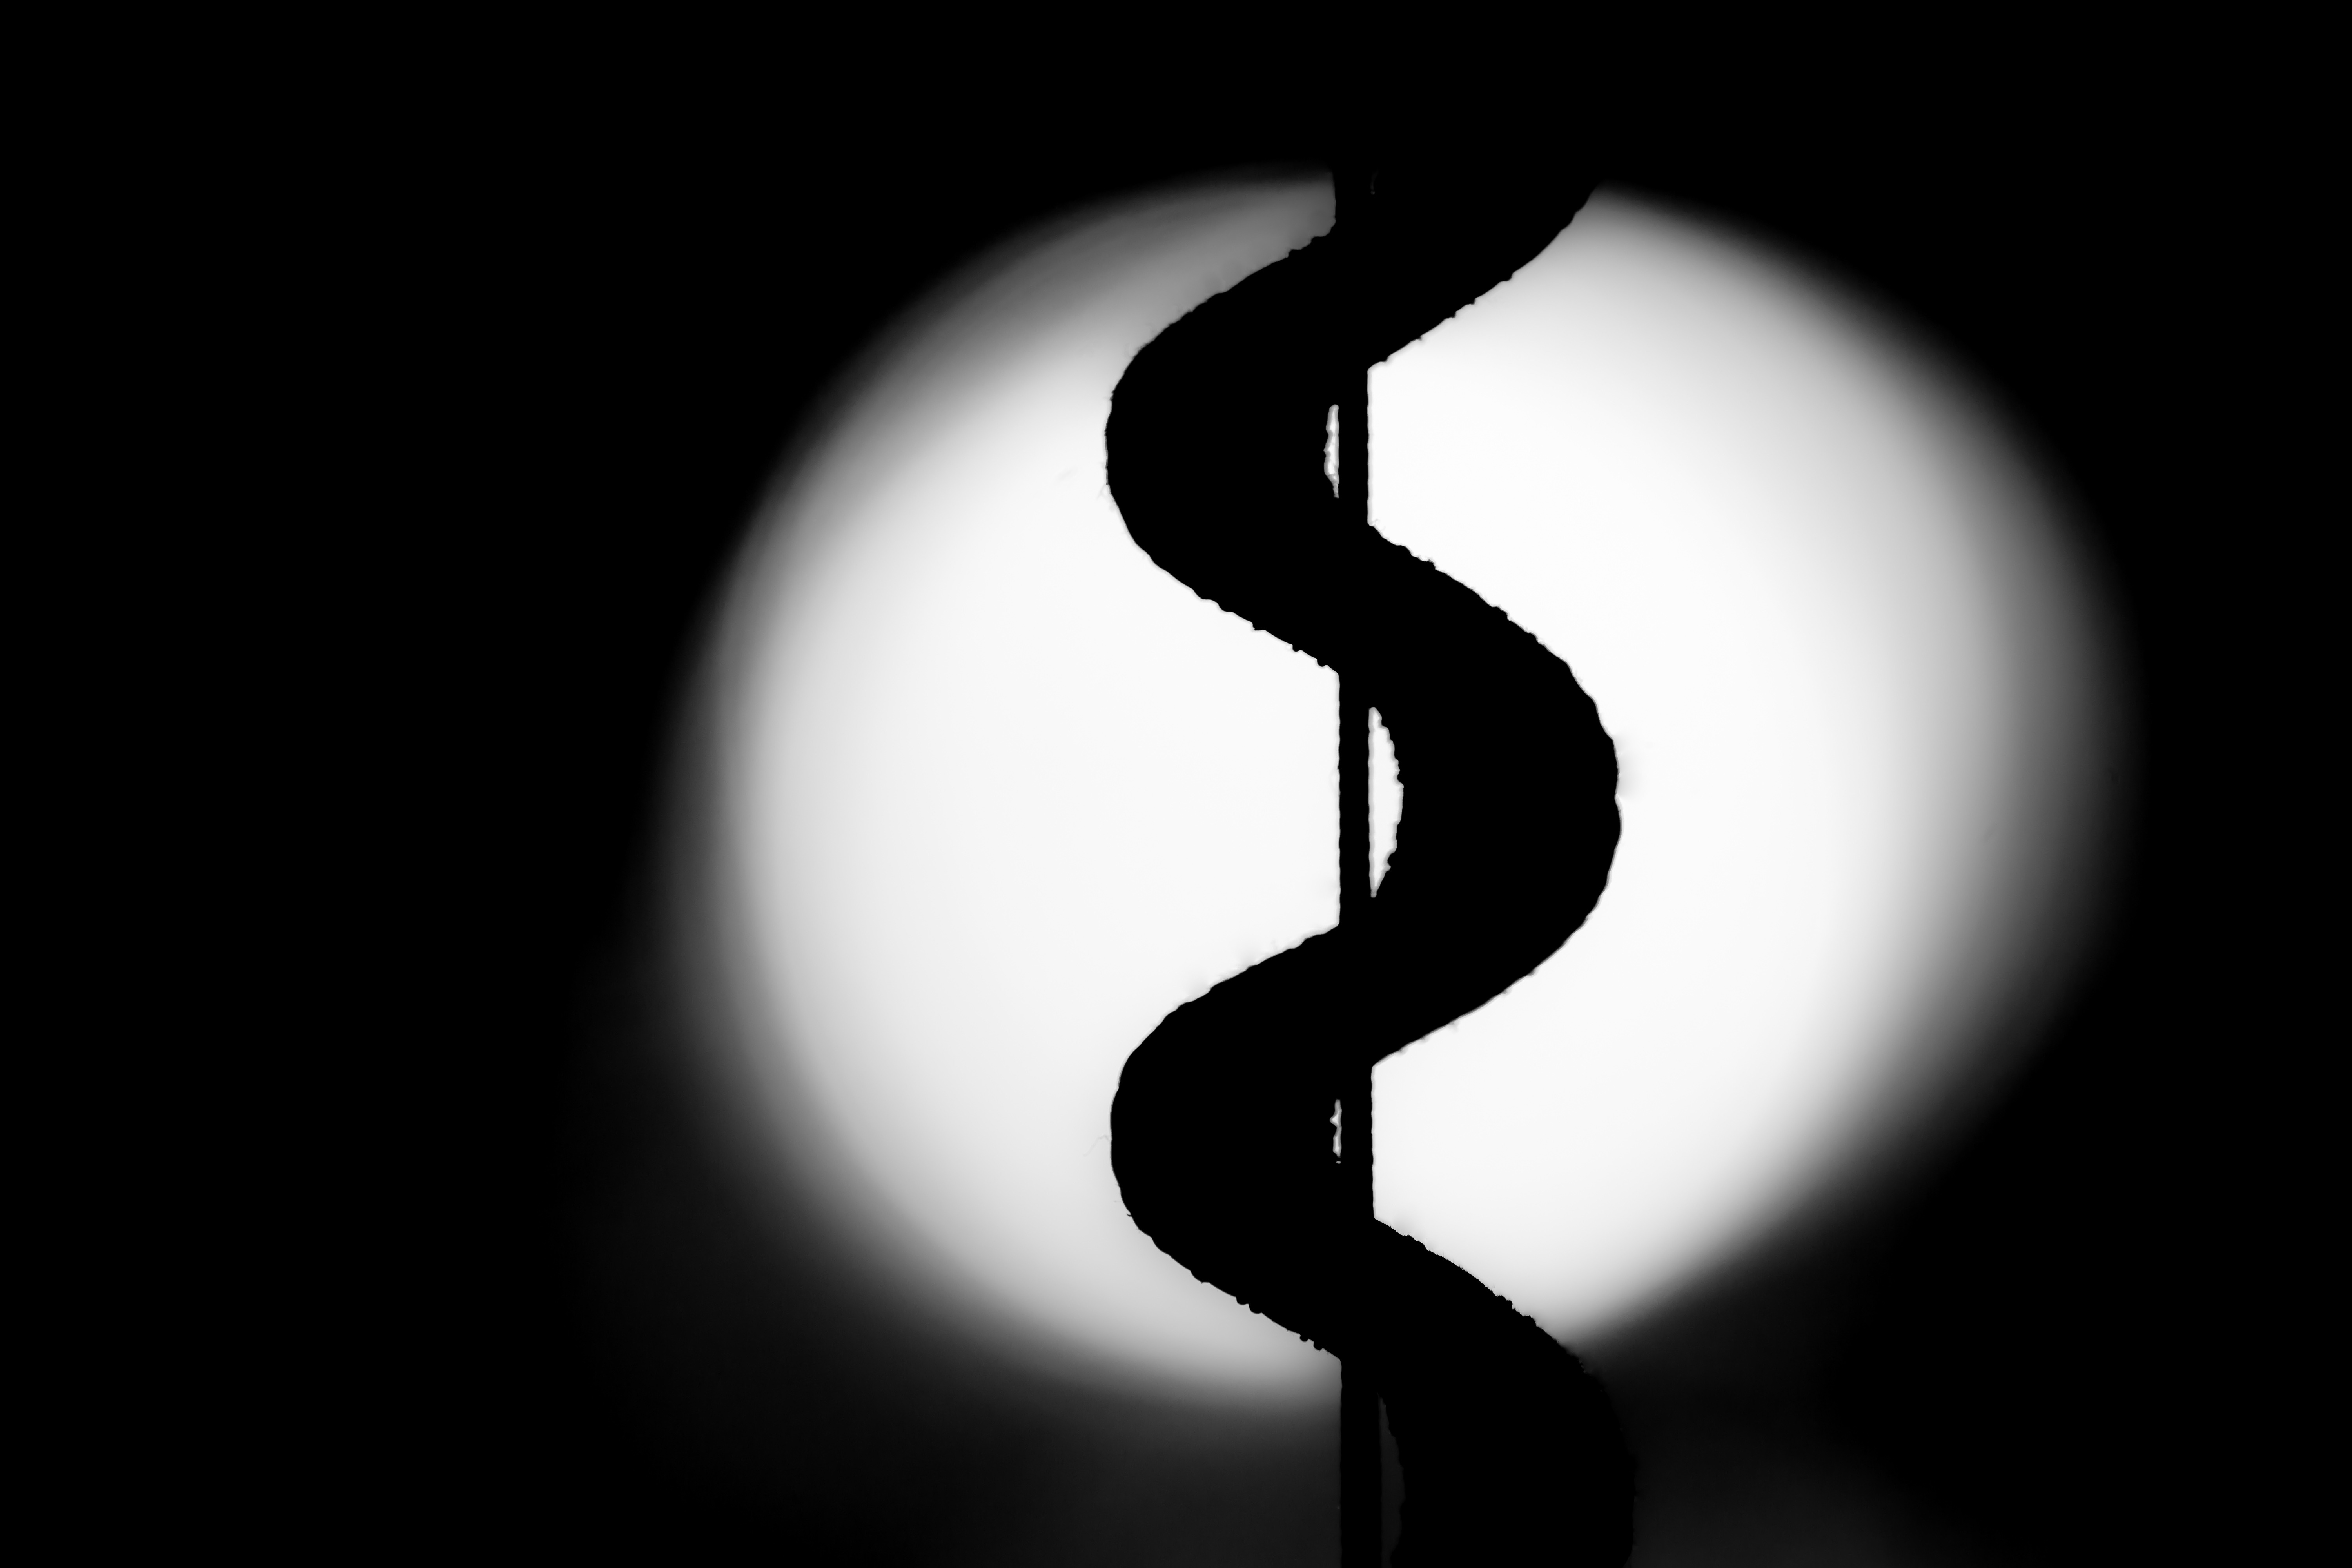
hand, silhouette, light, abstract, black and white, white, number, cable, decoration, finger, shadow, contrast, darkness, object, black, monochrome, arm, modern, artwork, font, art, minimalism, surreal, back light, b w, artistically, shadow play, sense, monochrome photography, computer wallpaper, spiral cable